Joe Rickson

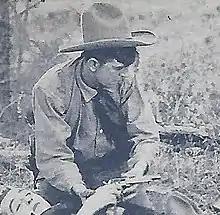
Rickson in 1920s

Joe Rickson (born Oscar Erickson; September 6, 1880 – January 8, 1958) was an American actor of the silent era. He appeared in 90 films between 1913 and 1945. He was born in Clearcreek, Montana and died in Los Angeles, California.